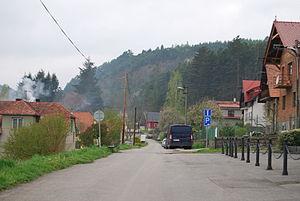
Županovice est une commune du district de Příbram, dans la région de Bohême-Centrale, en République tchèque. Sa population s'élevait à 71 habitants en 2020.